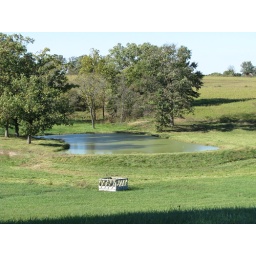
This springfed lake is stocked with catfish and bluegill. Great fun in the summertime. Lovely all year round.